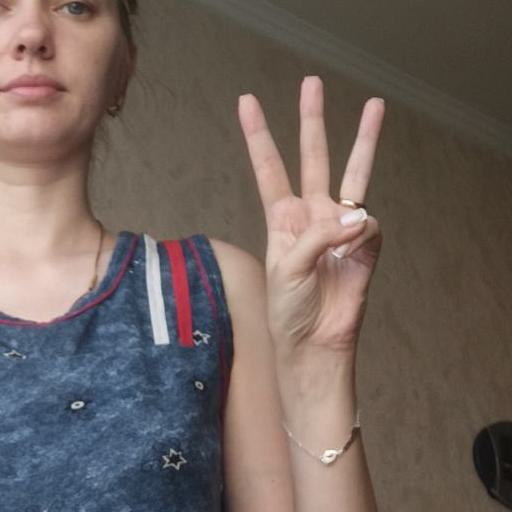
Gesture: three